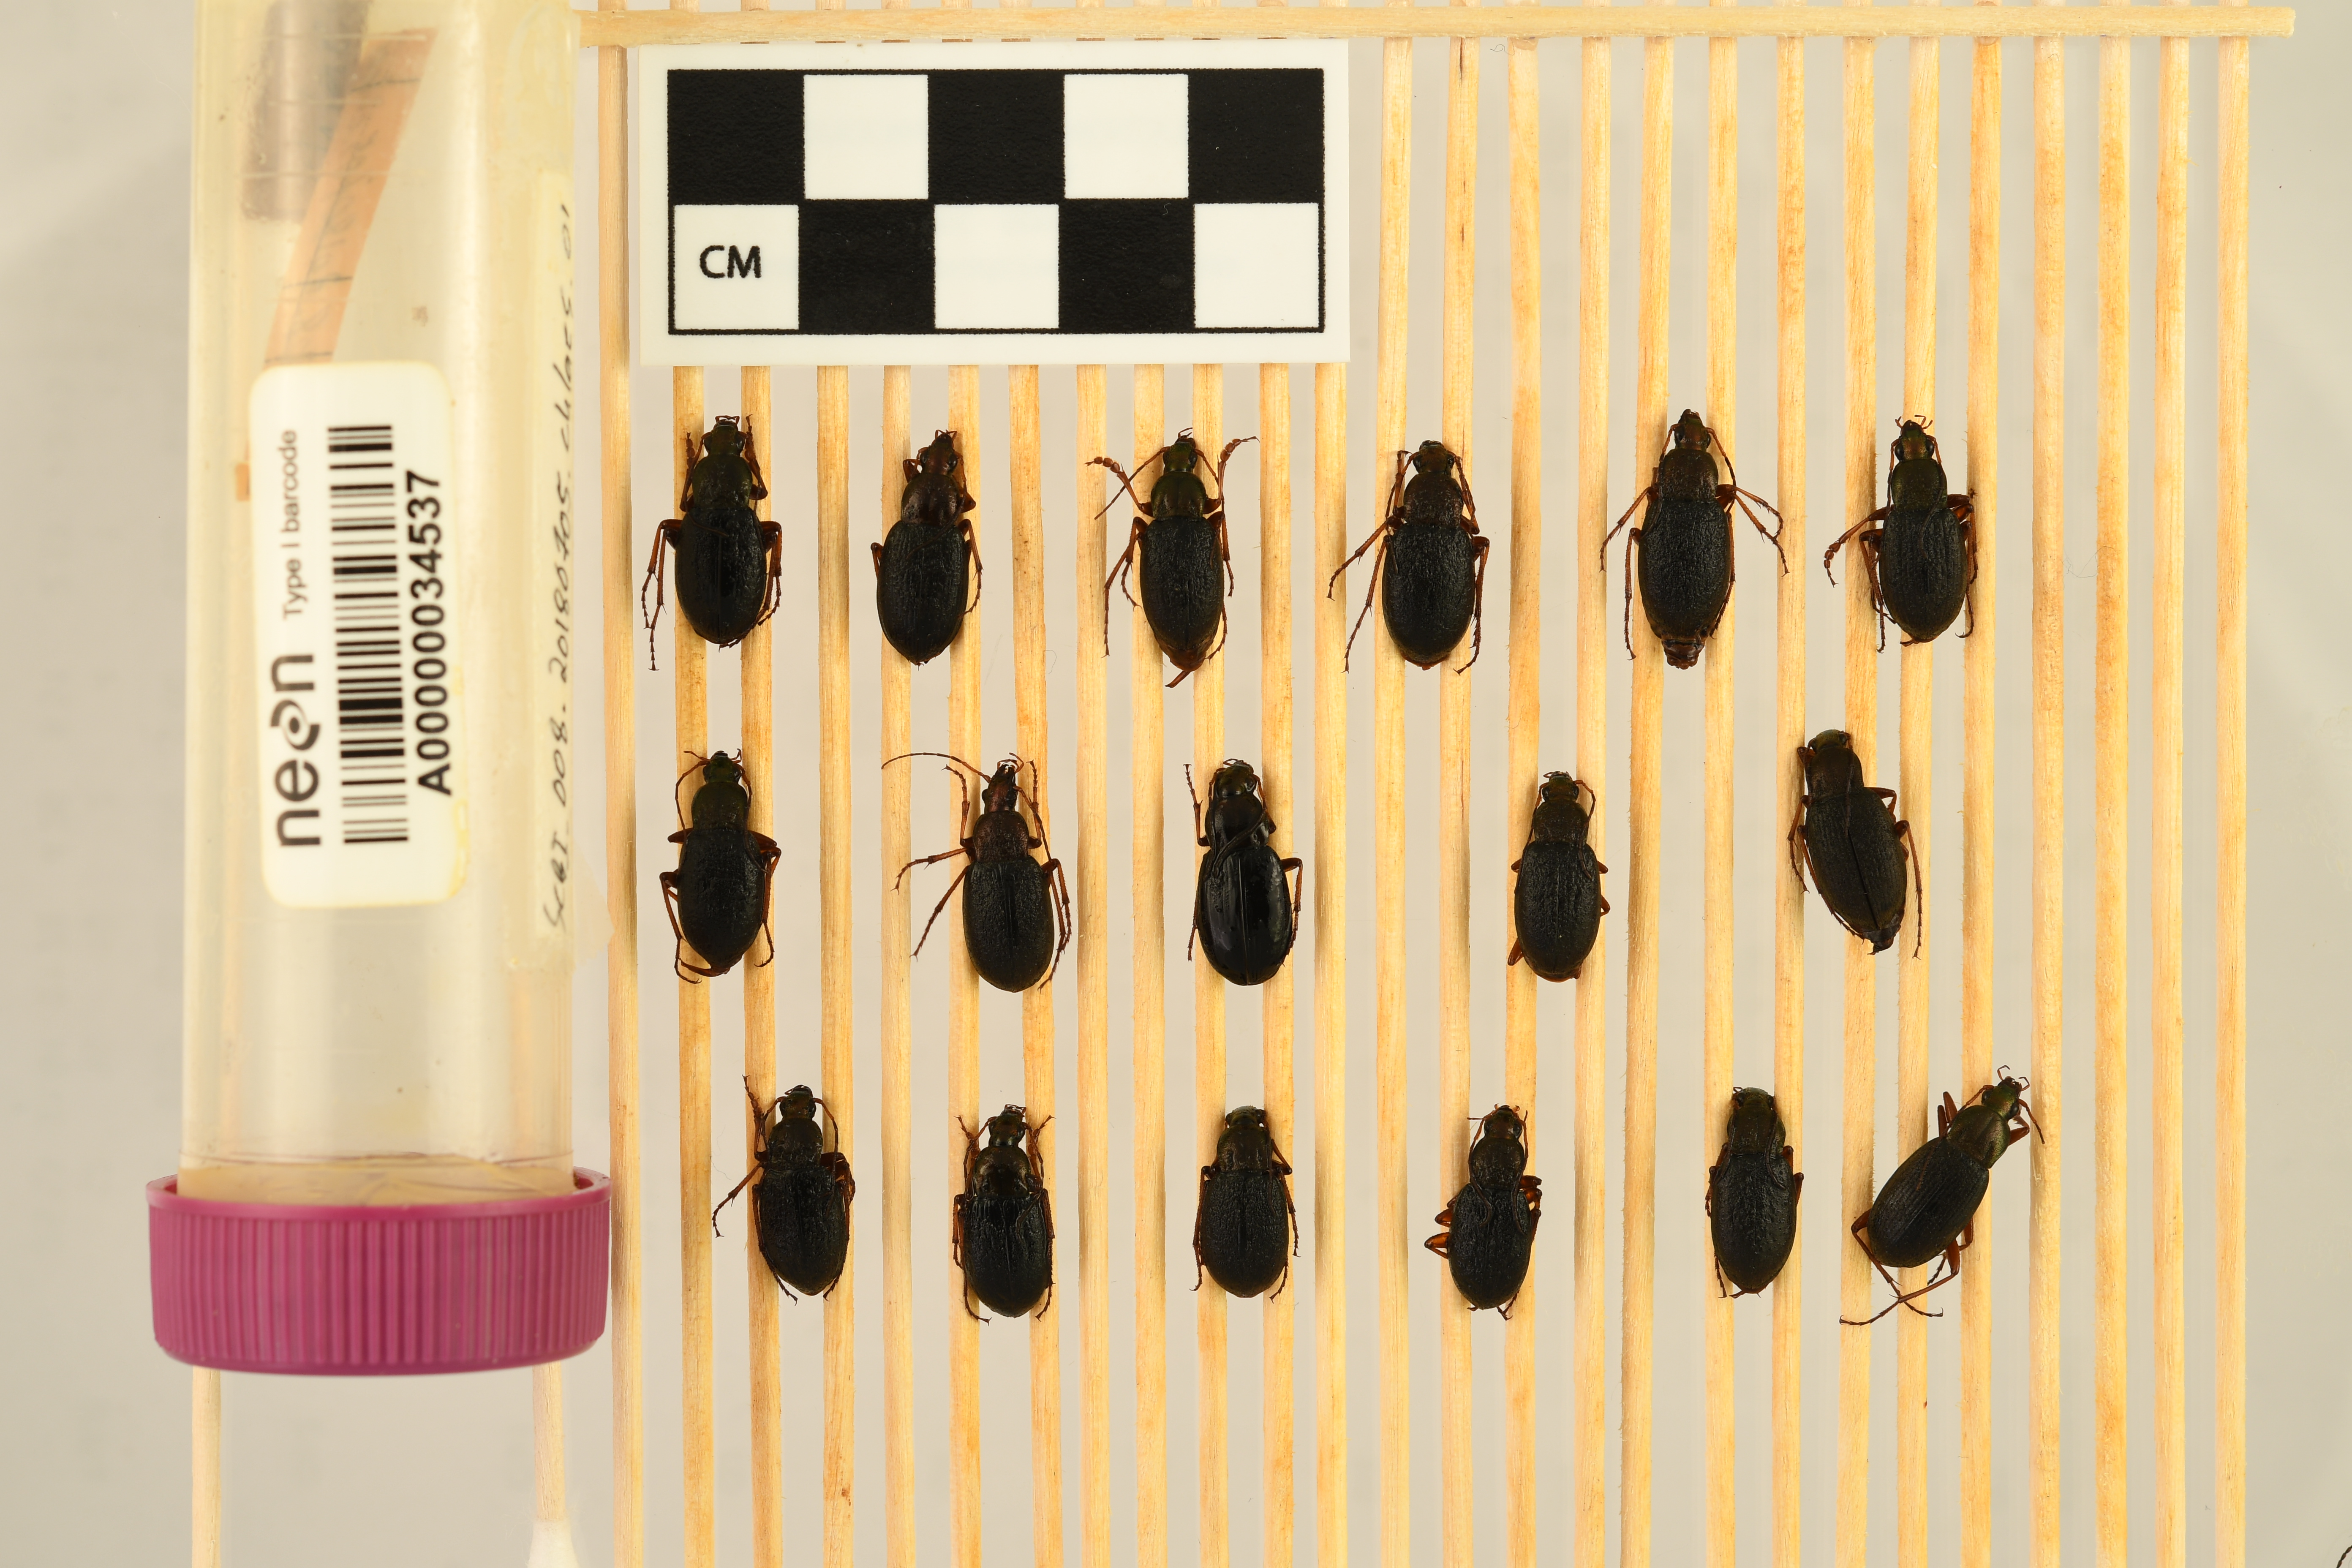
Chlaenius aestivus — Smithsonian Conservation Biology Institute NEON, plot SCBI_008. Beetle 1, ElytraLength: 1.058 cm (lying flat: Yes)

Chlaenius aestivus — Smithsonian Conservation Biology Institute NEON, plot SCBI_008. Beetle 1, ElytraWidth: 0.5826 cm (lying flat: Yes)

Chlaenius aestivus — Smithsonian Conservation Biology Institute NEON, plot SCBI_008. Beetle 2, ElytraLength: 1.08 cm (lying flat: Yes)

Chlaenius aestivus — Smithsonian Conservation Biology Institute NEON, plot SCBI_008. Beetle 2, ElytraWidth: 0.5371 cm (lying flat: Yes)

Chlaenius aestivus — Smithsonian Conservation Biology Institute NEON, plot SCBI_008. Beetle 3, ElytraLength: 1.031 cm (lying flat: Yes)

Chlaenius aestivus — Smithsonian Conservation Biology Institute NEON, plot SCBI_008. Beetle 3, ElytraWidth: 0.5052 cm (lying flat: Yes)

Chlaenius aestivus — Smithsonian Conservation Biology Institute NEON, plot SCBI_008. Beetle 4, ElytraLength: 1.108 cm (lying flat: Yes)

Chlaenius aestivus — Smithsonian Conservation Biology Institute NEON, plot SCBI_008. Beetle 4, ElytraWidth: 0.5445 cm (lying flat: Yes)

Chlaenius aestivus — Smithsonian Conservation Biology Institute NEON, plot SCBI_008. Beetle 5, ElytraLength: 1.089 cm (lying flat: Yes)

Chlaenius aestivus — Smithsonian Conservation Biology Institute NEON, plot SCBI_008. Beetle 5, ElytraWidth: 0.5548 cm (lying flat: Yes)

Chlaenius aestivus — Smithsonian Conservation Biology Institute NEON, plot SCBI_008. Beetle 6, ElytraLength: 1.002 cm (lying flat: Yes)

Chlaenius aestivus — Smithsonian Conservation Biology Institute NEON, plot SCBI_008. Beetle 6, ElytraWidth: 0.5343 cm (lying flat: Yes)

Chlaenius aestivus — Smithsonian Conservation Biology Institute NEON, plot SCBI_008. Beetle 7, ElytraLength: 1.078 cm (lying flat: Yes)

Chlaenius aestivus — Smithsonian Conservation Biology Institute NEON, plot SCBI_008. Beetle 7, ElytraWidth: 0.534 cm (lying flat: Yes)

Chlaenius aestivus — Smithsonian Conservation Biology Institute NEON, plot SCBI_008. Beetle 8, ElytraLength: 1.032 cm (lying flat: Yes)

Chlaenius aestivus — Smithsonian Conservation Biology Institute NEON, plot SCBI_008. Beetle 8, ElytraWidth: 0.5362 cm (lying flat: Yes)

Chlaenius aestivus — Smithsonian Conservation Biology Institute NEON, plot SCBI_008. Beetle 9, ElytraLength: 1.072 cm (lying flat: Yes)

Chlaenius aestivus — Smithsonian Conservation Biology Institute NEON, plot SCBI_008. Beetle 9, ElytraWidth: 0.5362 cm (lying flat: Yes)

Chlaenius aestivus — Smithsonian Conservation Biology Institute NEON, plot SCBI_008. Beetle 10, ElytraLength: 1.059 cm (lying flat: Yes)

Chlaenius aestivus — Smithsonian Conservation Biology Institute NEON, plot SCBI_008. Beetle 10, ElytraWidth: 0.5348 cm (lying flat: Yes)

Chlaenius aestivus — Smithsonian Conservation Biology Institute NEON, plot SCBI_008. Beetle 11, ElytraLength: 1.111 cm (lying flat: Yes)

Chlaenius aestivus — Smithsonian Conservation Biology Institute NEON, plot SCBI_008. Beetle 11, ElytraWidth: 0.5434 cm (lying flat: Yes)

Chlaenius aestivus — Smithsonian Conservation Biology Institute NEON, plot SCBI_008. Beetle 12, ElytraLength: 1.008 cm (lying flat: Yes)

Chlaenius aestivus — Smithsonian Conservation Biology Institute NEON, plot SCBI_008. Beetle 12, ElytraWidth: 0.5082 cm (lying flat: Yes)

Chlaenius aestivus — Smithsonian Conservation Biology Institute NEON, plot SCBI_008. Beetle 13, ElytraLength: 0.9449 cm (lying flat: Yes)

Chlaenius aestivus — Smithsonian Conservation Biology Institute NEON, plot SCBI_008. Beetle 13, ElytraWidth: 0.5257 cm (lying flat: Yes)

Chlaenius aestivus — Smithsonian Conservation Biology Institute NEON, plot SCBI_008. Beetle 14, ElytraLength: 1.01 cm (lying flat: Yes)

Chlaenius aestivus — Smithsonian Conservation Biology Institute NEON, plot SCBI_008. Beetle 14, ElytraWidth: 0.5049 cm (lying flat: Yes)

Chlaenius aestivus — Smithsonian Conservation Biology Institute NEON, plot SCBI_008. Beetle 15, ElytraLength: 0.9564 cm (lying flat: Yes)

Chlaenius aestivus — Smithsonian Conservation Biology Institute NEON, plot SCBI_008. Beetle 15, ElytraWidth: 0.4879 cm (lying flat: Yes)

Chlaenius aestivus — Smithsonian Conservation Biology Institute NEON, plot SCBI_008. Beetle 16, ElytraLength: 1.068 cm (lying flat: Yes)

Chlaenius aestivus — Smithsonian Conservation Biology Institute NEON, plot SCBI_008. Beetle 16, ElytraWidth: 0.5049 cm (lying flat: Yes)

Chlaenius aestivus — Smithsonian Conservation Biology Institute NEON, plot SCBI_008. Beetle 17, ElytraLength: 1.103 cm (lying flat: Yes)

Chlaenius aestivus — Smithsonian Conservation Biology Institute NEON, plot SCBI_008. Beetle 17, ElytraWidth: 0.5282 cm (lying flat: Yes)

Chlaenius aestivus — Smithsonian Conservation Biology Institute NEON, plot SCBI_008. Beetle 1, ElytraLength: 1.018 cm (lying flat: Yes)

Chlaenius aestivus — Smithsonian Conservation Biology Institute NEON, plot SCBI_008. Beetle 1, ElytraWidth: 0.4912 cm (lying flat: Yes)

Chlaenius aestivus — Smithsonian Conservation Biology Institute NEON, plot SCBI_008. Beetle 2, ElytraLength: 0.9854 cm (lying flat: Yes)

Chlaenius aestivus — Smithsonian Conservation Biology Institute NEON, plot SCBI_008. Beetle 2, ElytraWidth: 0.4931 cm (lying flat: Yes)

Chlaenius aestivus — Smithsonian Conservation Biology Institute NEON, plot SCBI_008. Beetle 3, ElytraLength: 0.9653 cm (lying flat: Yes)

Chlaenius aestivus — Smithsonian Conservation Biology Institute NEON, plot SCBI_008. Beetle 3, ElytraWidth: 0.4289 cm (lying flat: Yes)

Chlaenius aestivus — Smithsonian Conservation Biology Institute NEON, plot SCBI_008. Beetle 4, ElytraLength: 1.01 cm (lying flat: Yes)

Chlaenius aestivus — Smithsonian Conservation Biology Institute NEON, plot SCBI_008. Beetle 4, ElytraWidth: 0.4829 cm (lying flat: Yes)

Chlaenius aestivus — Smithsonian Conservation Biology Institute NEON, plot SCBI_008. Beetle 5, ElytraLength: 0.9921 cm (lying flat: Yes)

Chlaenius aestivus — Smithsonian Conservation Biology Institute NEON, plot SCBI_008. Beetle 5, ElytraWidth: 0.5364 cm (lying flat: Yes)

Chlaenius aestivus — Smithsonian Conservation Biology Institute NEON, plot SCBI_008. Beetle 6, ElytraLength: 0.9111 cm (lying flat: Yes)

Chlaenius aestivus — Smithsonian Conservation Biology Institute NEON, plot SCBI_008. Beetle 6, ElytraWidth: 0.4912 cm (lying flat: Yes)

Chlaenius aestivus — Smithsonian Conservation Biology Institute NEON, plot SCBI_008. Beetle 7, ElytraLength: 0.9914 cm (lying flat: Yes)

Chlaenius aestivus — Smithsonian Conservation Biology Institute NEON, plot SCBI_008. Beetle 7, ElytraWidth: 0.5269 cm (lying flat: Yes)

Chlaenius aestivus — Smithsonian Conservation Biology Institute NEON, plot SCBI_008. Beetle 8, ElytraLength: 0.9402 cm (lying flat: Yes)

Chlaenius aestivus — Smithsonian Conservation Biology Institute NEON, plot SCBI_008. Beetle 8, ElytraWidth: 0.4931 cm (lying flat: Yes)

Chlaenius aestivus — Smithsonian Conservation Biology Institute NEON, plot SCBI_008. Beetle 9, ElytraLength: 0.9485 cm (lying flat: Yes)

Chlaenius aestivus — Smithsonian Conservation Biology Institute NEON, plot SCBI_008. Beetle 9, ElytraWidth: 0.528 cm (lying flat: Yes)

Chlaenius aestivus — Smithsonian Conservation Biology Institute NEON, plot SCBI_008. Beetle 10, ElytraLength: 1.018 cm (lying flat: Yes)

Chlaenius aestivus — Smithsonian Conservation Biology Institute NEON, plot SCBI_008. Beetle 10, ElytraWidth: 0.4825 cm (lying flat: Yes)

Chlaenius aestivus — Smithsonian Conservation Biology Institute NEON, plot SCBI_008. Beetle 11, ElytraLength: 1.008 cm (lying flat: Yes)

Chlaenius aestivus — Smithsonian Conservation Biology Institute NEON, plot SCBI_008. Beetle 11, ElytraWidth: 0.5029 cm (lying flat: Yes)

Chlaenius aestivus — Smithsonian Conservation Biology Institute NEON, plot SCBI_008. Beetle 12, ElytraLength: 0.9259 cm (lying flat: Yes)

Chlaenius aestivus — Smithsonian Conservation Biology Institute NEON, plot SCBI_008. Beetle 12, ElytraWidth: 0.4398 cm (lying flat: Yes)

Chlaenius aestivus — Smithsonian Conservation Biology Institute NEON, plot SCBI_008. Beetle 13, ElytraLength: 0.8512 cm (lying flat: Yes)

Chlaenius aestivus — Smithsonian Conservation Biology Institute NEON, plot SCBI_008. Beetle 13, ElytraWidth: 0.4924 cm (lying flat: Yes)

Chlaenius aestivus — Smithsonian Conservation Biology Institute NEON, plot SCBI_008. Beetle 14, ElytraLength: 0.9114 cm (lying flat: Yes)

Chlaenius aestivus — Smithsonian Conservation Biology Institute NEON, plot SCBI_008. Beetle 14, ElytraWidth: 0.536 cm (lying flat: Yes)

Chlaenius aestivus — Smithsonian Conservation Biology Institute NEON, plot SCBI_008. Beetle 15, ElytraLength: 0.8594 cm (lying flat: Yes)

Chlaenius aestivus — Smithsonian Conservation Biology Institute NEON, plot SCBI_008. Beetle 15, ElytraWidth: 0.4398 cm (lying flat: Yes)